Muslim conquests in the Indian subcontinent

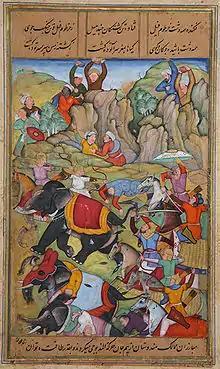
Timur defeats the Sultan of Delhi, Nasir-u Din Mehmud, in the winter of 1397–1398

The Tughlaqs conquered Delhi with the support of the Khokhar tribes who formed the vanguard of the army. The Tughlaqs claimed to be "bound to all Indians by ties of blood and relation". Under the first ruler of the dynasty, Ghiyath al-Din Tughlaq, the Tughlaq court wrote a war ballad known as the Vaar in the Punjabi language, describing the introduction of Ghazi Malik's rise to the throne. This was the earliest known Vaar in Punjabi poetry. The Tughalqs attacked and plundered Malwa, Gujarat, Mahratta, Tilang, Kampila, Dhur-samundar, Mabar, Lakhnauti, Chittagong, Sunarganw and Tirhut. The Tughlaqs chose Daulatabad in southern India as the second administrative capital of the Delhi Sultanate. The Delhi Sultanate forced migration of the Muslim population of Delhi, including his royal family, the nobles, Syeds, Sheikhs and 'Ulema to settle in Daulatabad. The purpose of transferring the entire Muslim elite to Daulatabad was to act as propagandists who would adapt Islamic religious symbolism to the rhetoric of empire, and so the Sufis could by persuasion bring many of the inhabitants of the Deccan to become Muslim. These elite colonists from the capital of Delhi were Urdu-speakers, who carried the Urdu language to the Deccan.